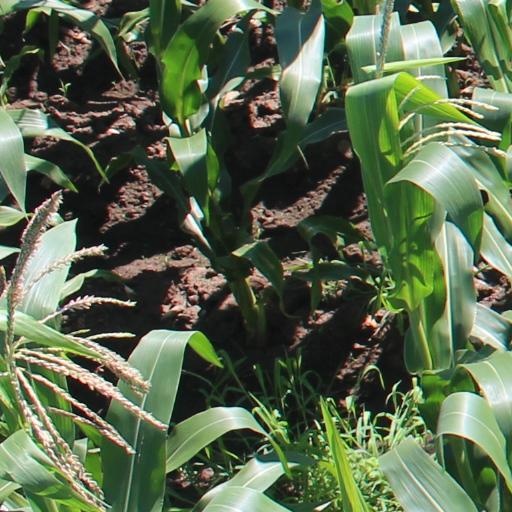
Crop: maize; corn